Oken (crater)

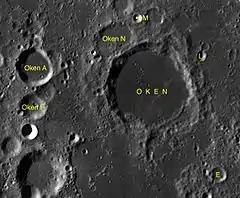
Satellite craters

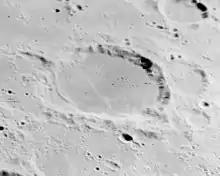
Oblique Apollo 15 image

By convention these features are identified on lunar maps by placing the letter on the side of the crater midpoint that is closest to Oken.